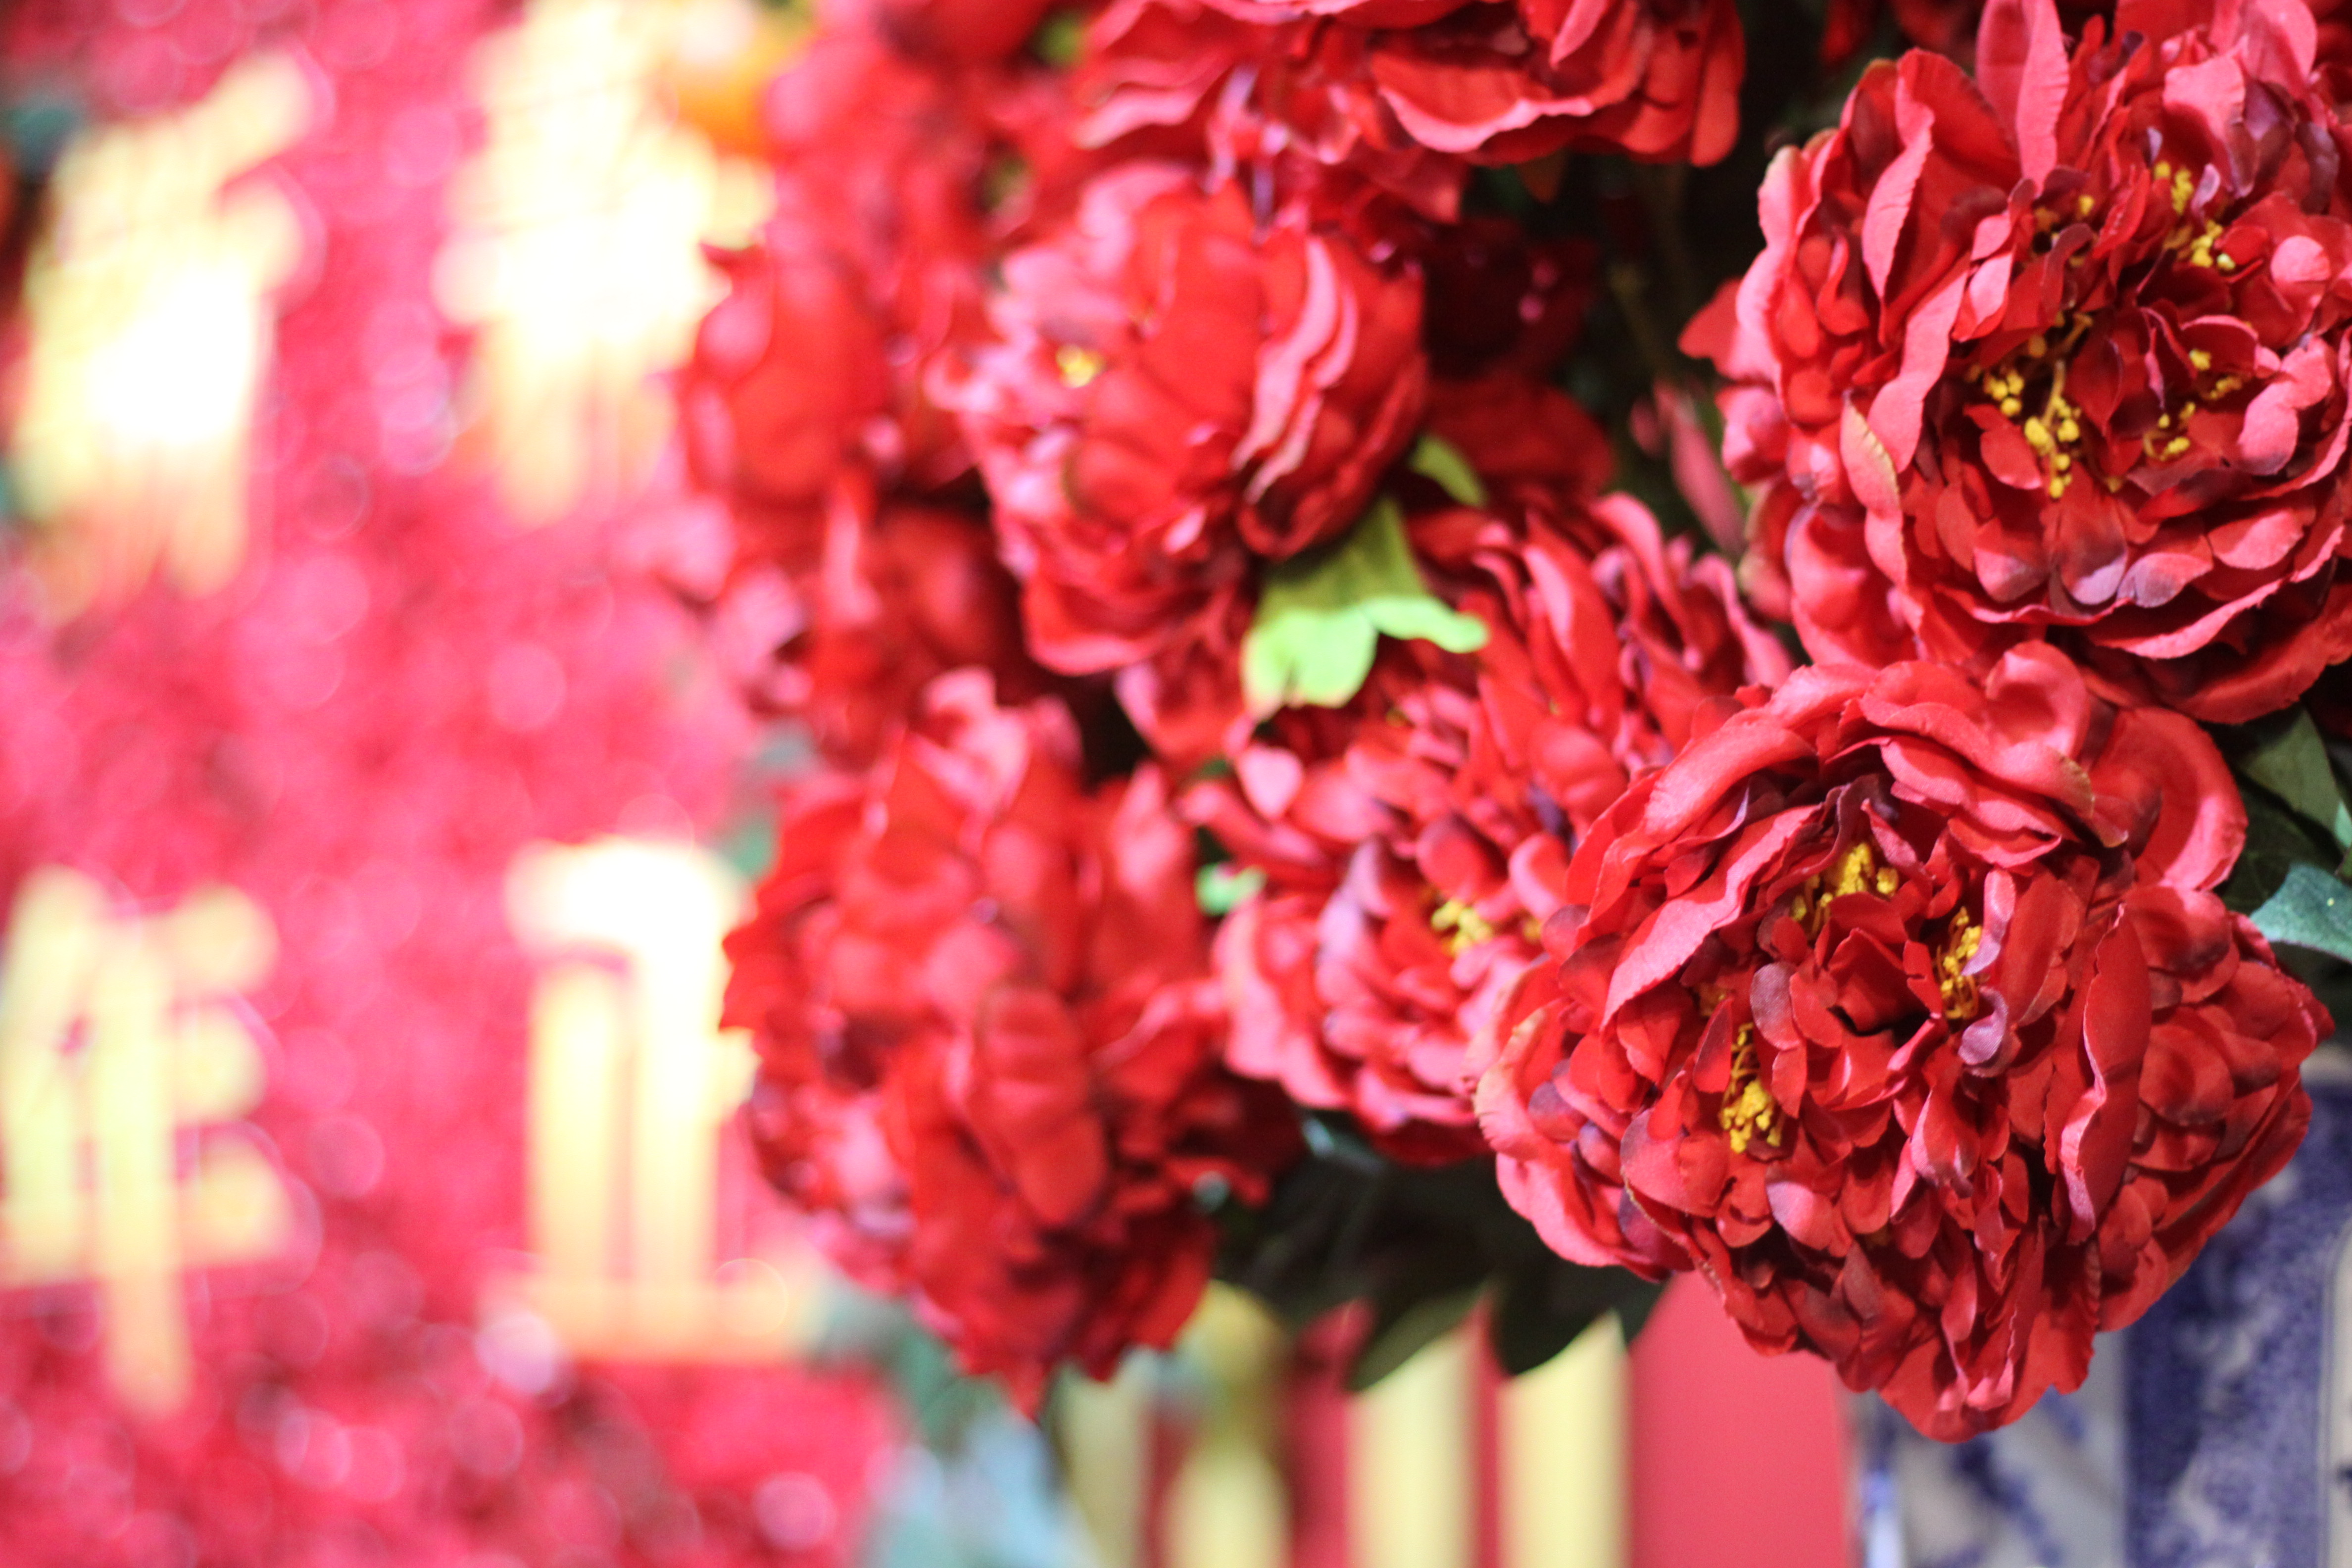
lantern, flower, plant, petal, pink, flower arranging, flowering plant, magenta, bouquet, rose family, annual plant, artificial flower, cut flowers, garden roses, floristry, rose order, peach, close up, floral design, rose, Hybrid tea rose, floribunda, event, macro photography, carmine, rosa centifolia, still life photography, shrub, plant stem, still life, pink family, peony